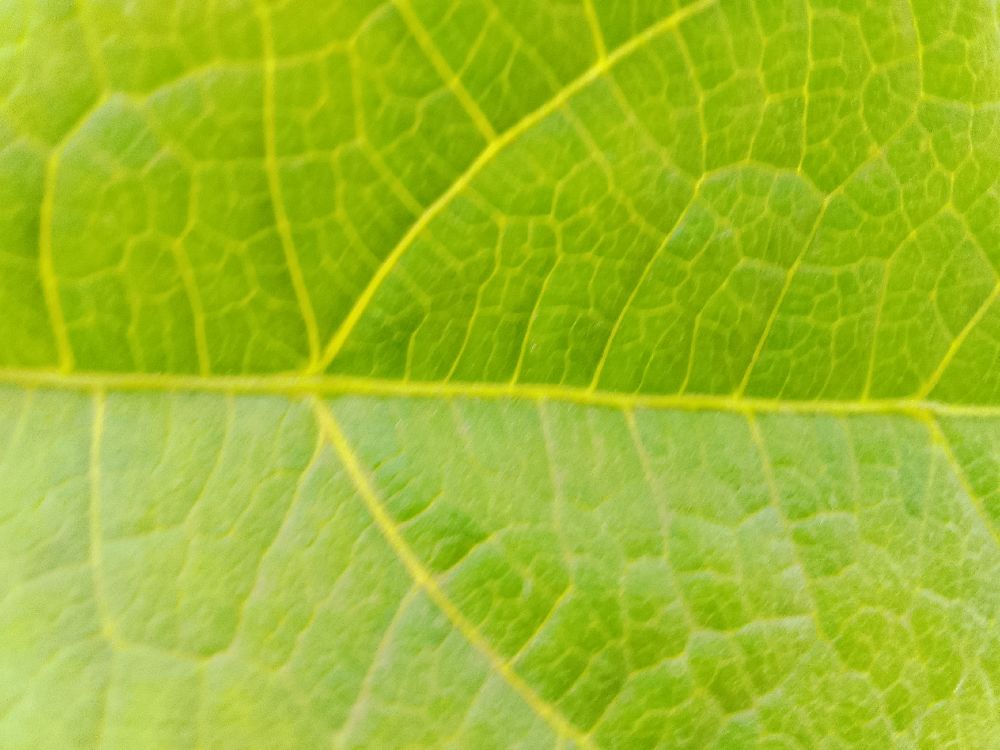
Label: healthy